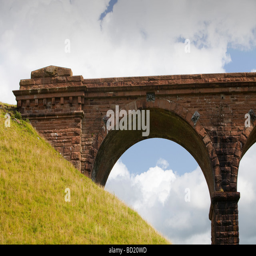
a viaduct on the line